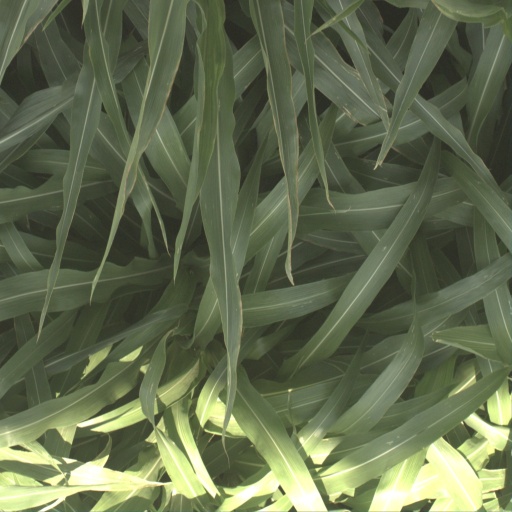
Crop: sorghum